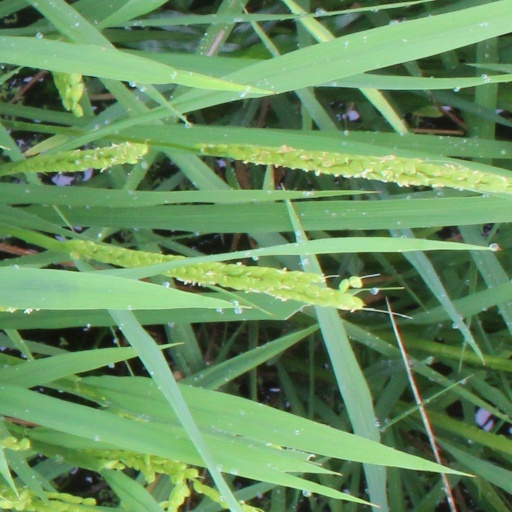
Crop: rice